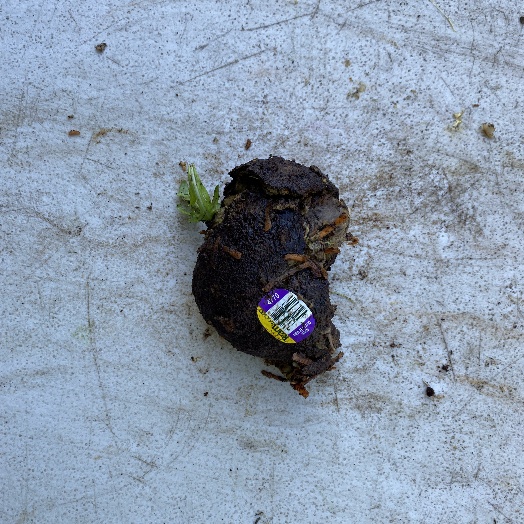
Label: generalcompost